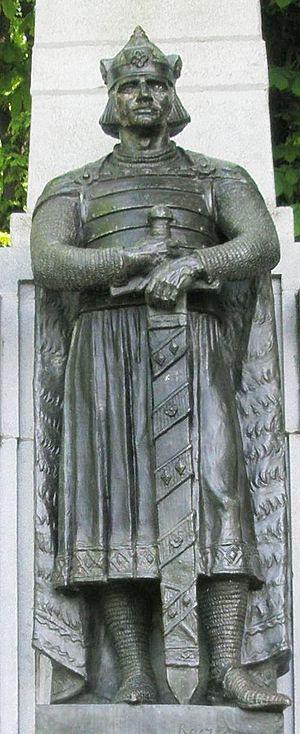
Mieszko de Cieszyn, appelé parfois Mieszko Iᵉʳ de Cieszyn ou Mieszko III de Cieszyn, de la dynastie des Piasts, est né en 1251 ou 1252, et décédé vers 1315. Il est le fils aîné de Ladislas d'Opole et d'Euphémie, la fille de Ladislas Odonic.